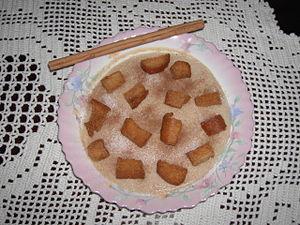
Un plat de gachas
Les gachas sont un plat ancestral de l’Espagne centrale et du sud. Aliment de base d'origine très ancienne, ce plat a survécu dans les zones rurales et dans les foyers fort modestes où il constitue une nourriture riche en protéines nécessaires pour l'exécution des travaux des champs par les chefs de famille, raison pour laquelle il est considéré comme plat rude et âpre, le « plat du pauvre » ou « étouffe-chrétien ».